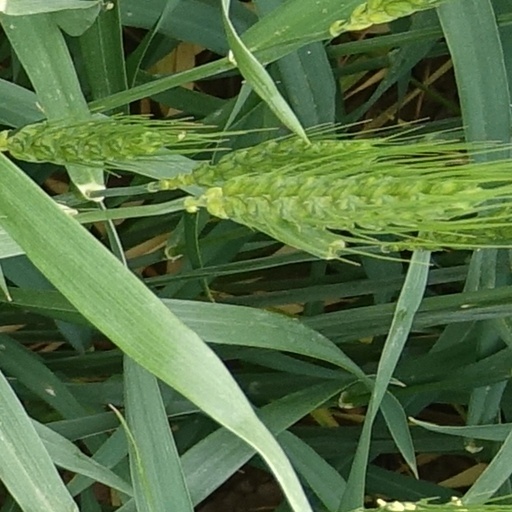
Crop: wheat